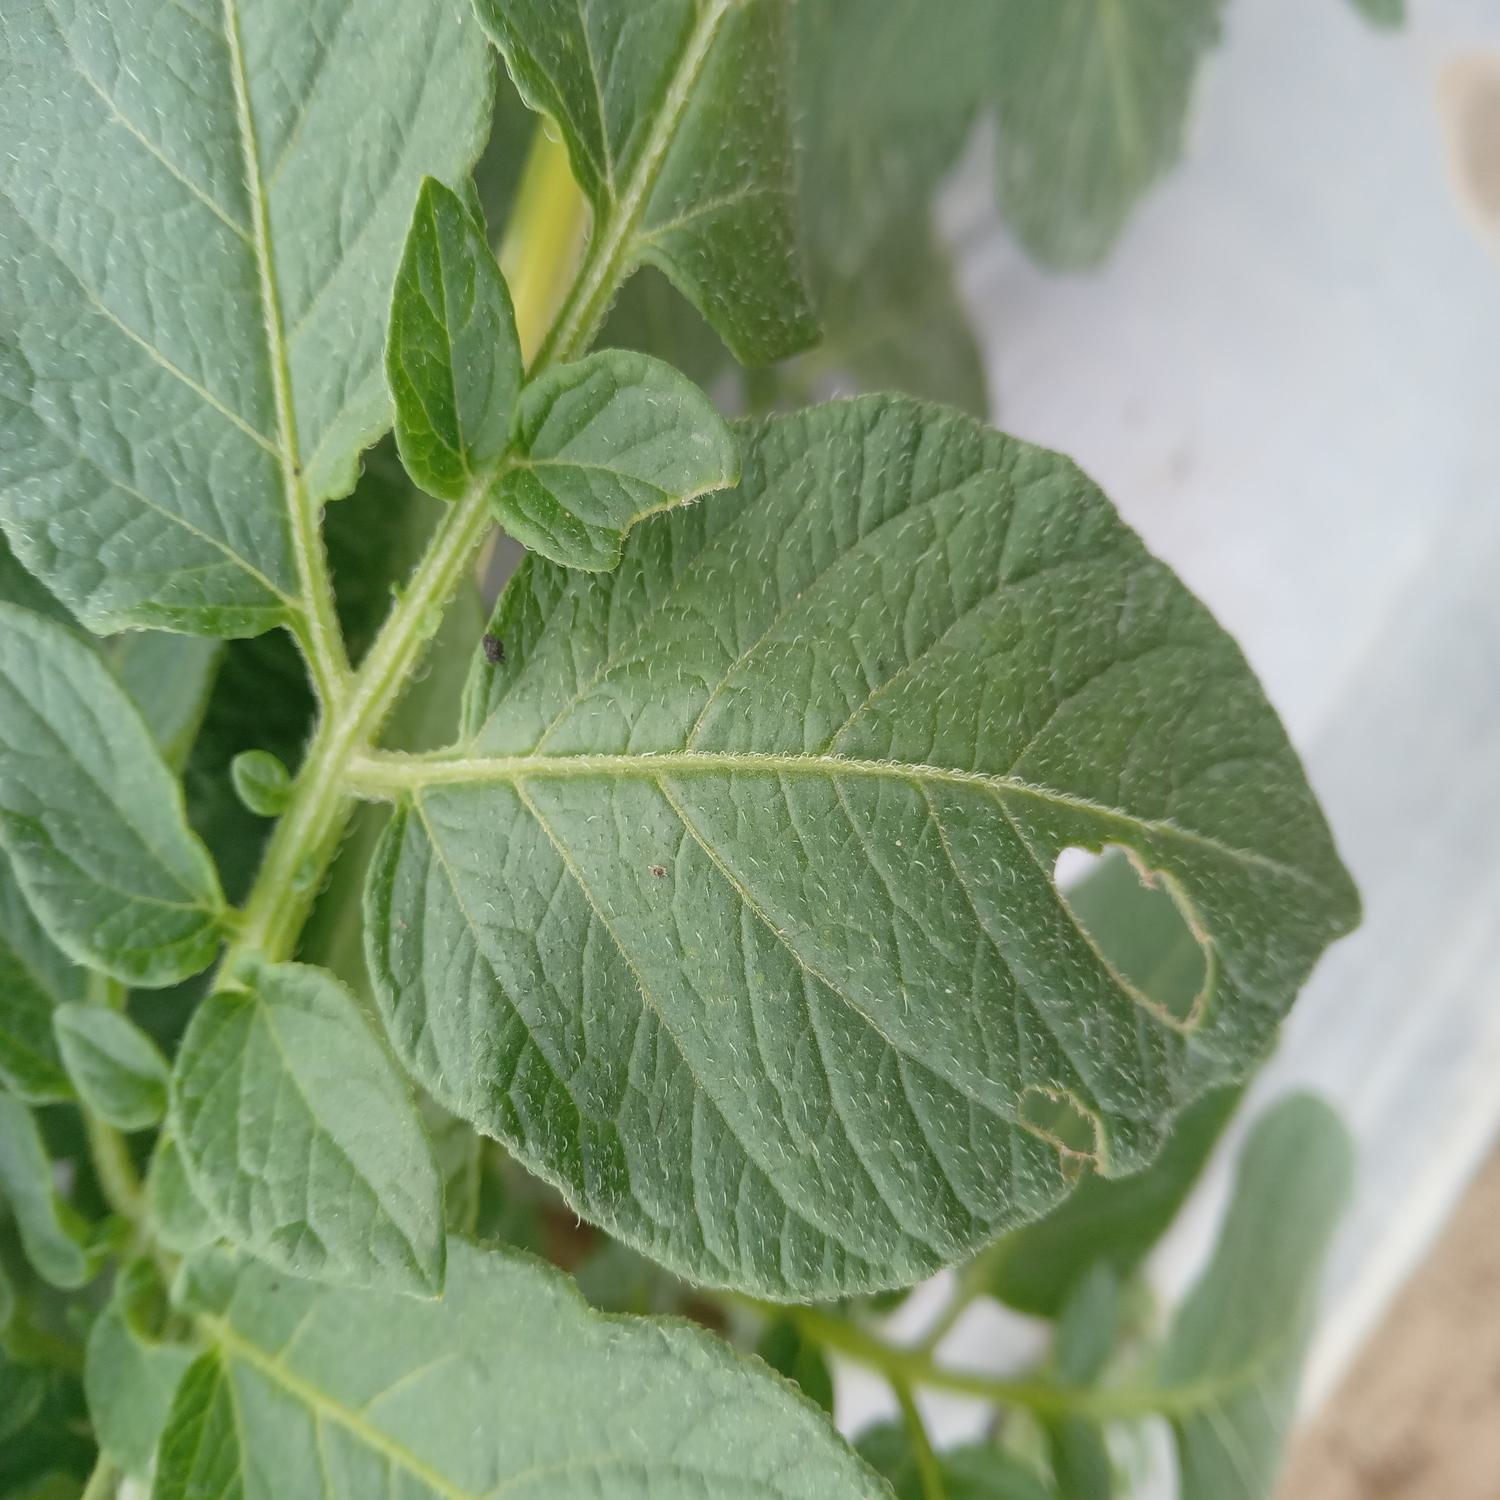
Label: Pest